The Devil's Messenger

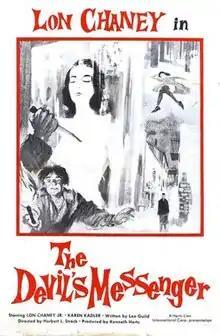

The Devil's Messenger is a 1961 anthology horror film combining 3 episodes of the 1959 B&W Swedish television series "13 Demon Street" (which was never broadcast in the USA) with some new scenes featuring Lon Chaney Jr., Karen Kadler and John Crawford. This "feature version" of the series is the closest the U.S. came to seeing the TV series (although the entire series is now available on DVD in the territory).